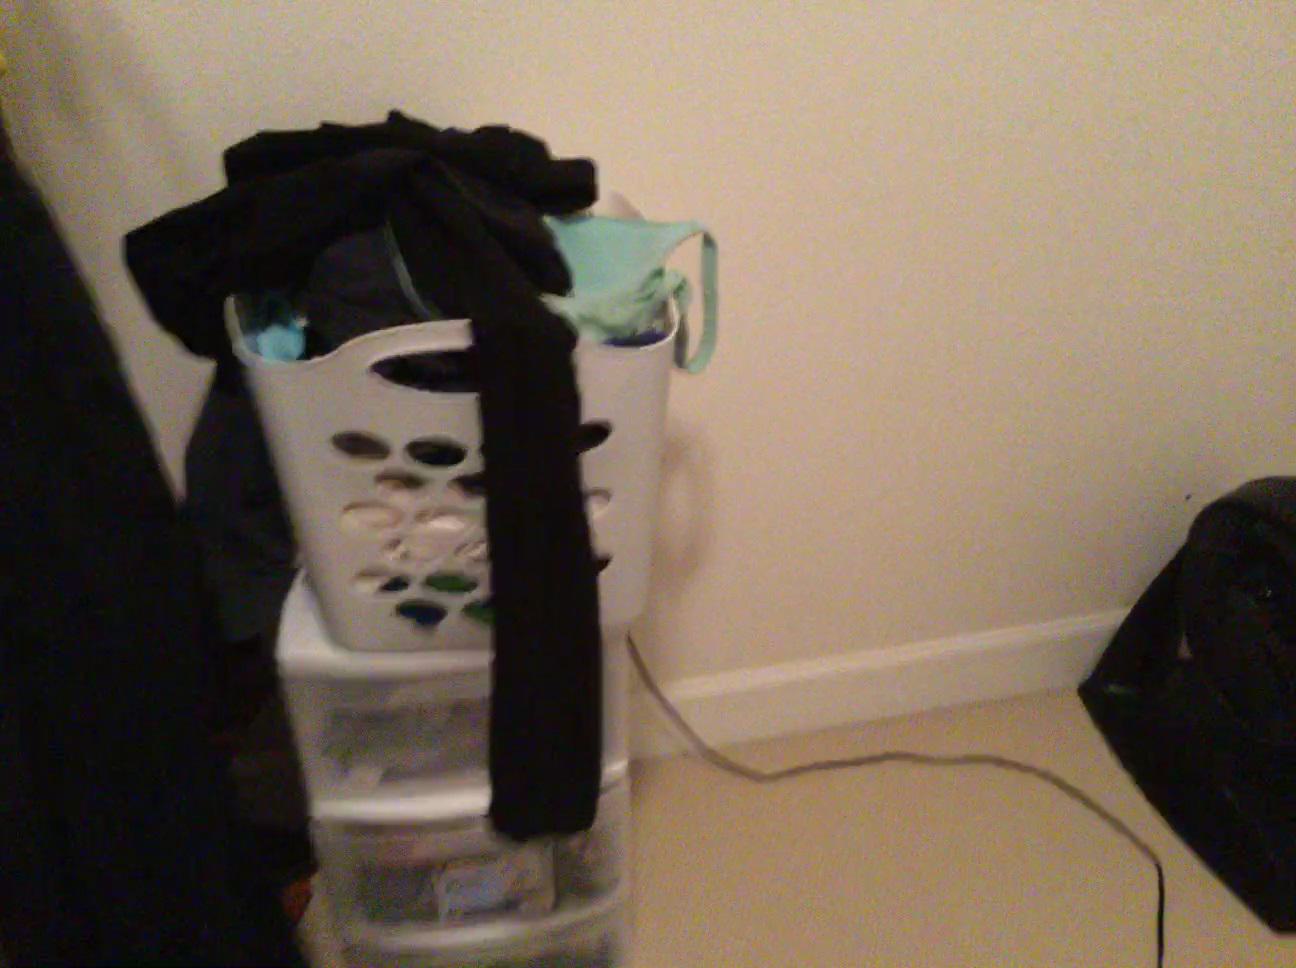
Question: Is the clothes above the cabinet from the world's perspective? Final answer should be yes or no.
Answer: Yes